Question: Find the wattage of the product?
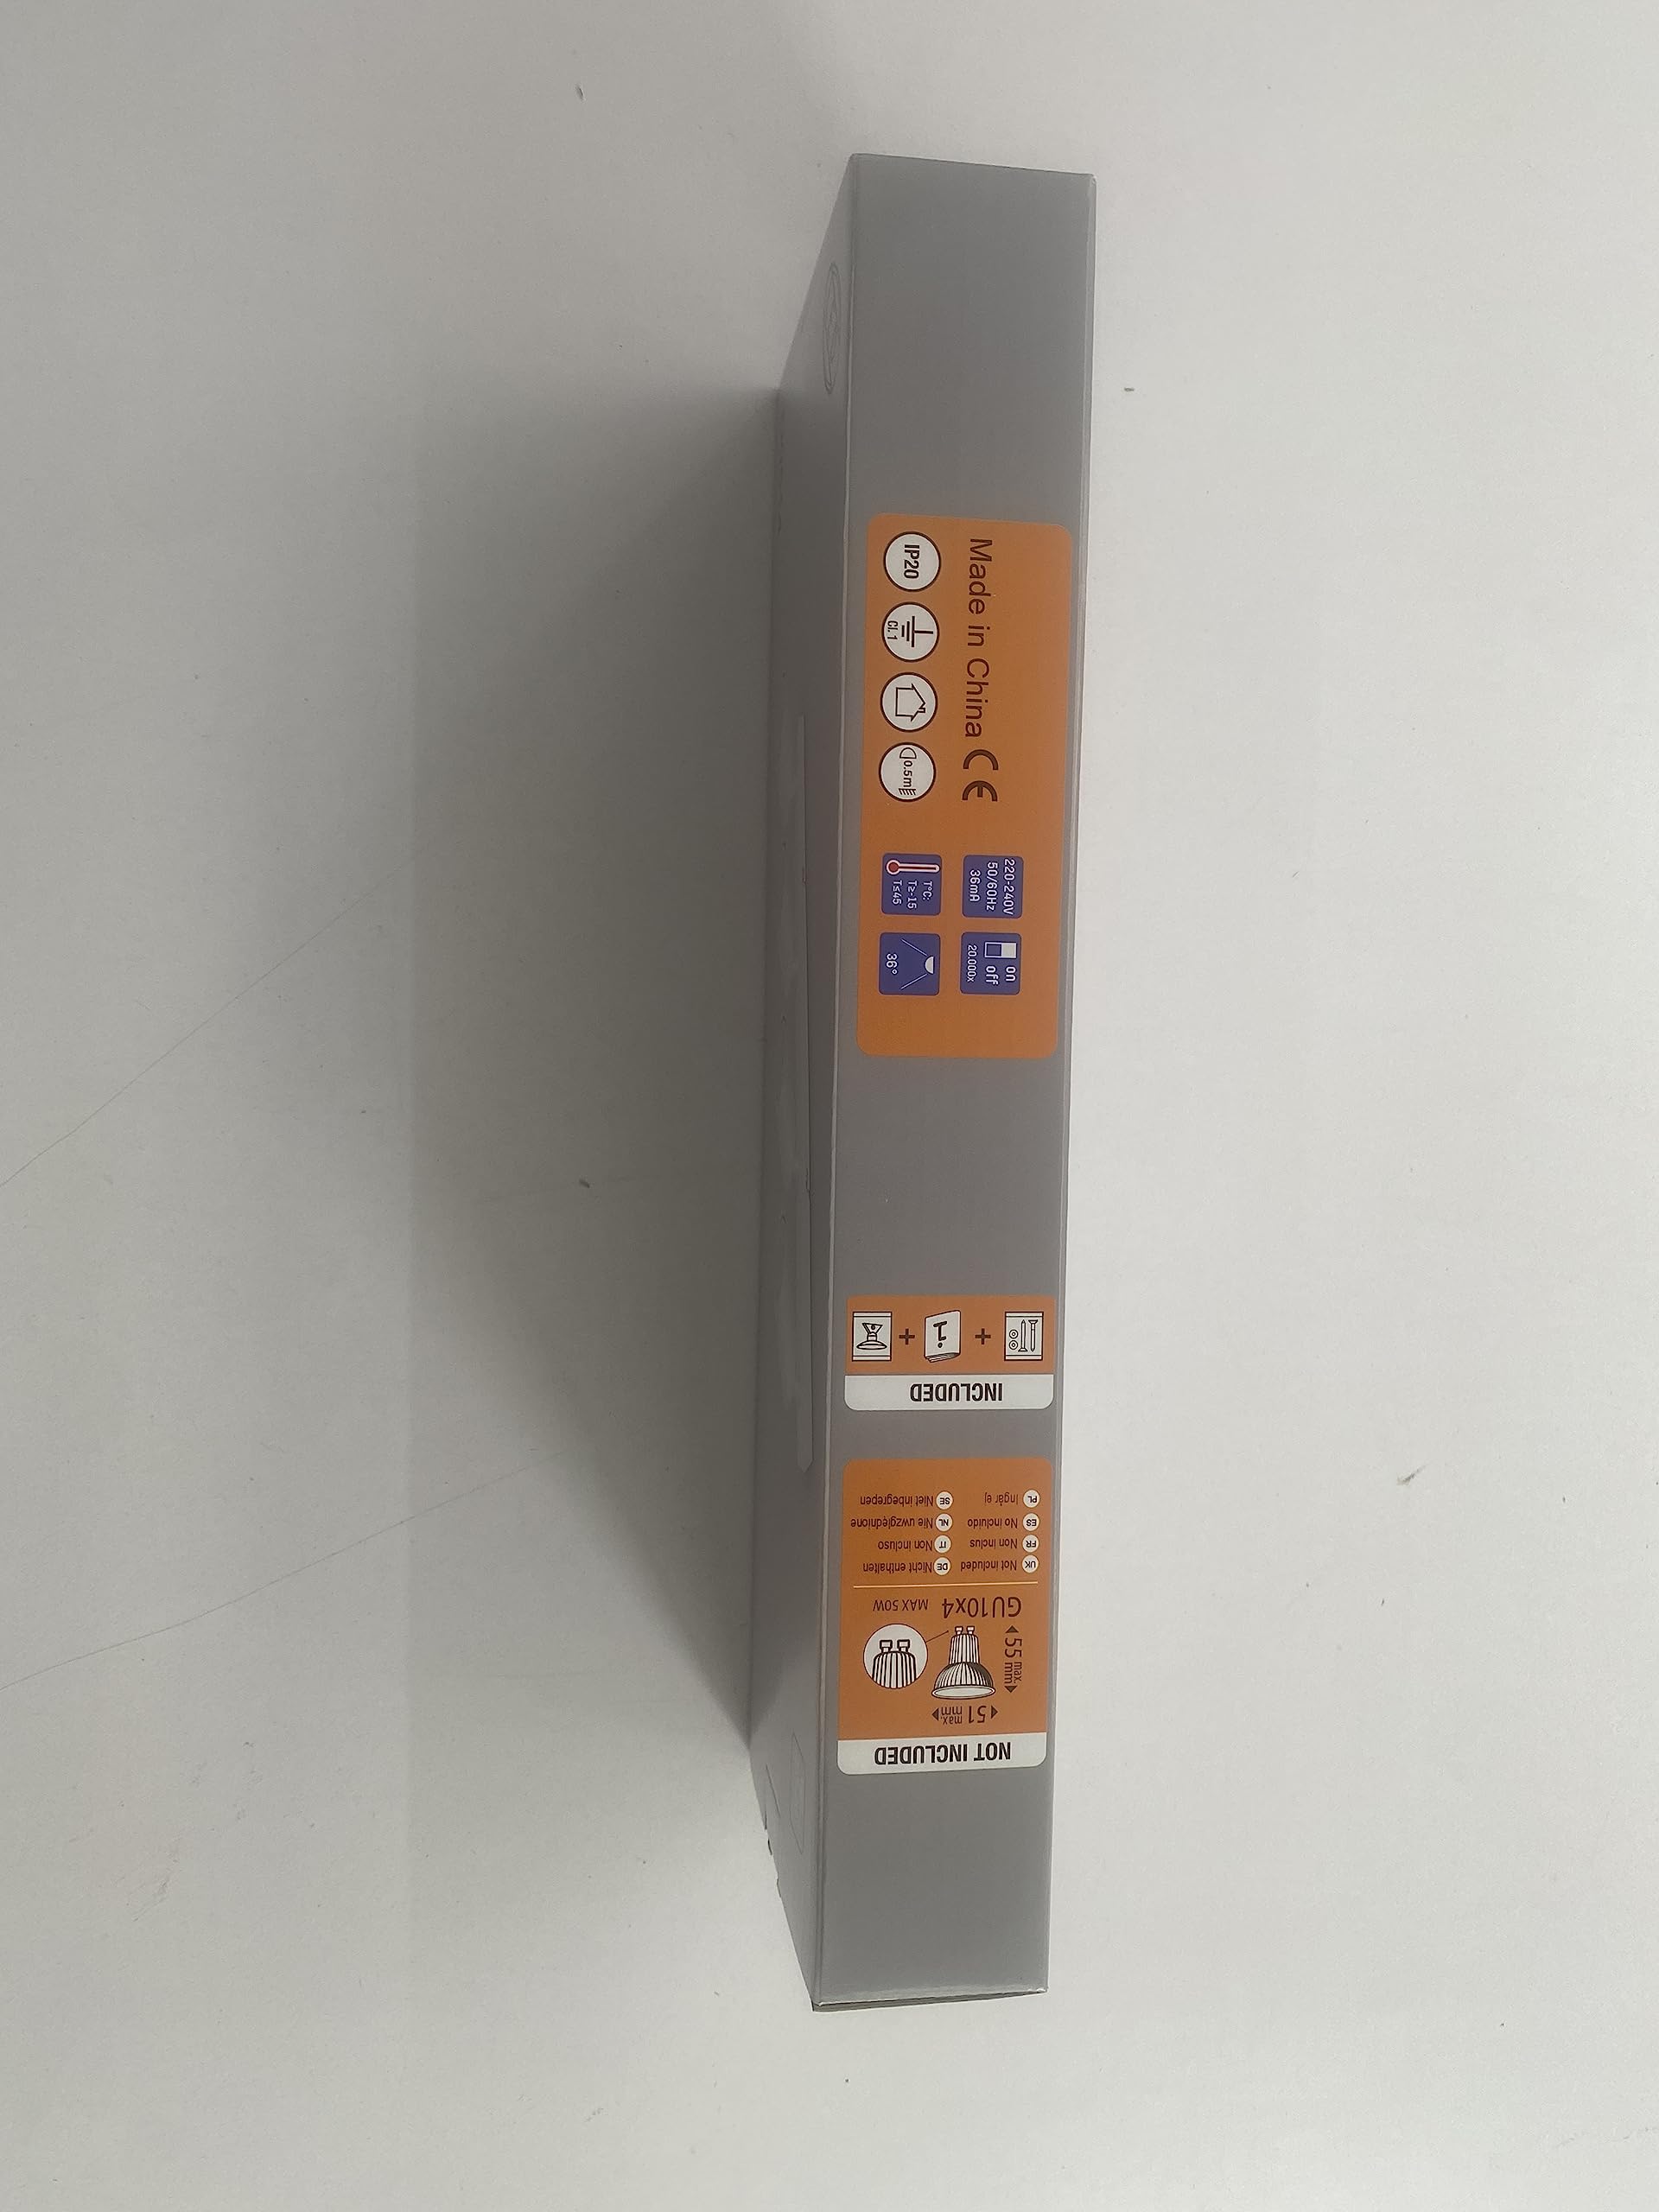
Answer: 50.0 watt